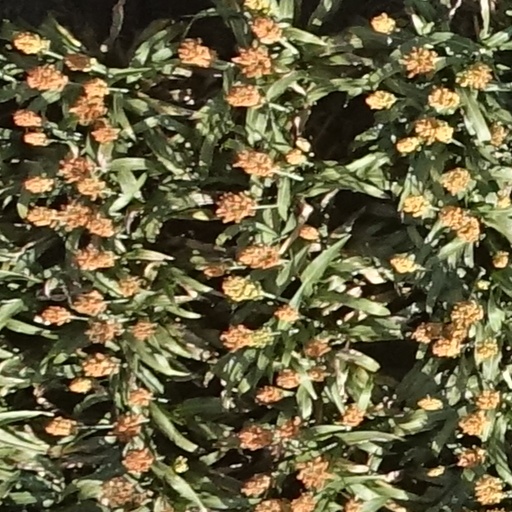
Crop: sorghum